Clement Johnson

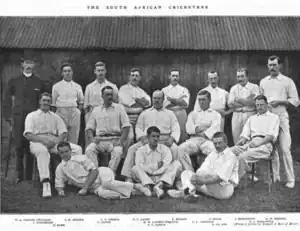
The South African team in 1894. Clement Johnson is in the middle row, second from the right.

Clement Lecky Johnson (31 March 1871 – 31 May 1908) was an Irish cricketer who represented South Africa in a single Test match in 1896.